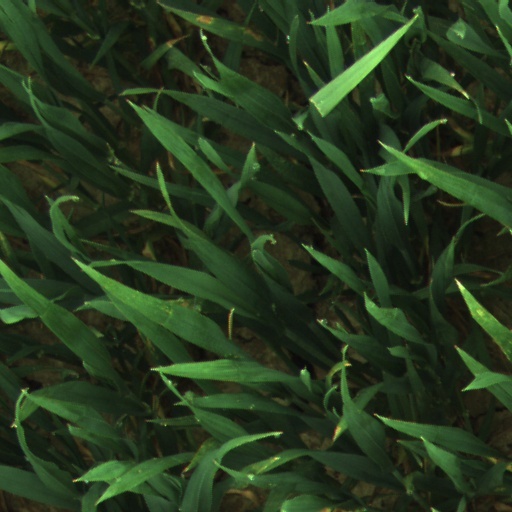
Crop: wheat